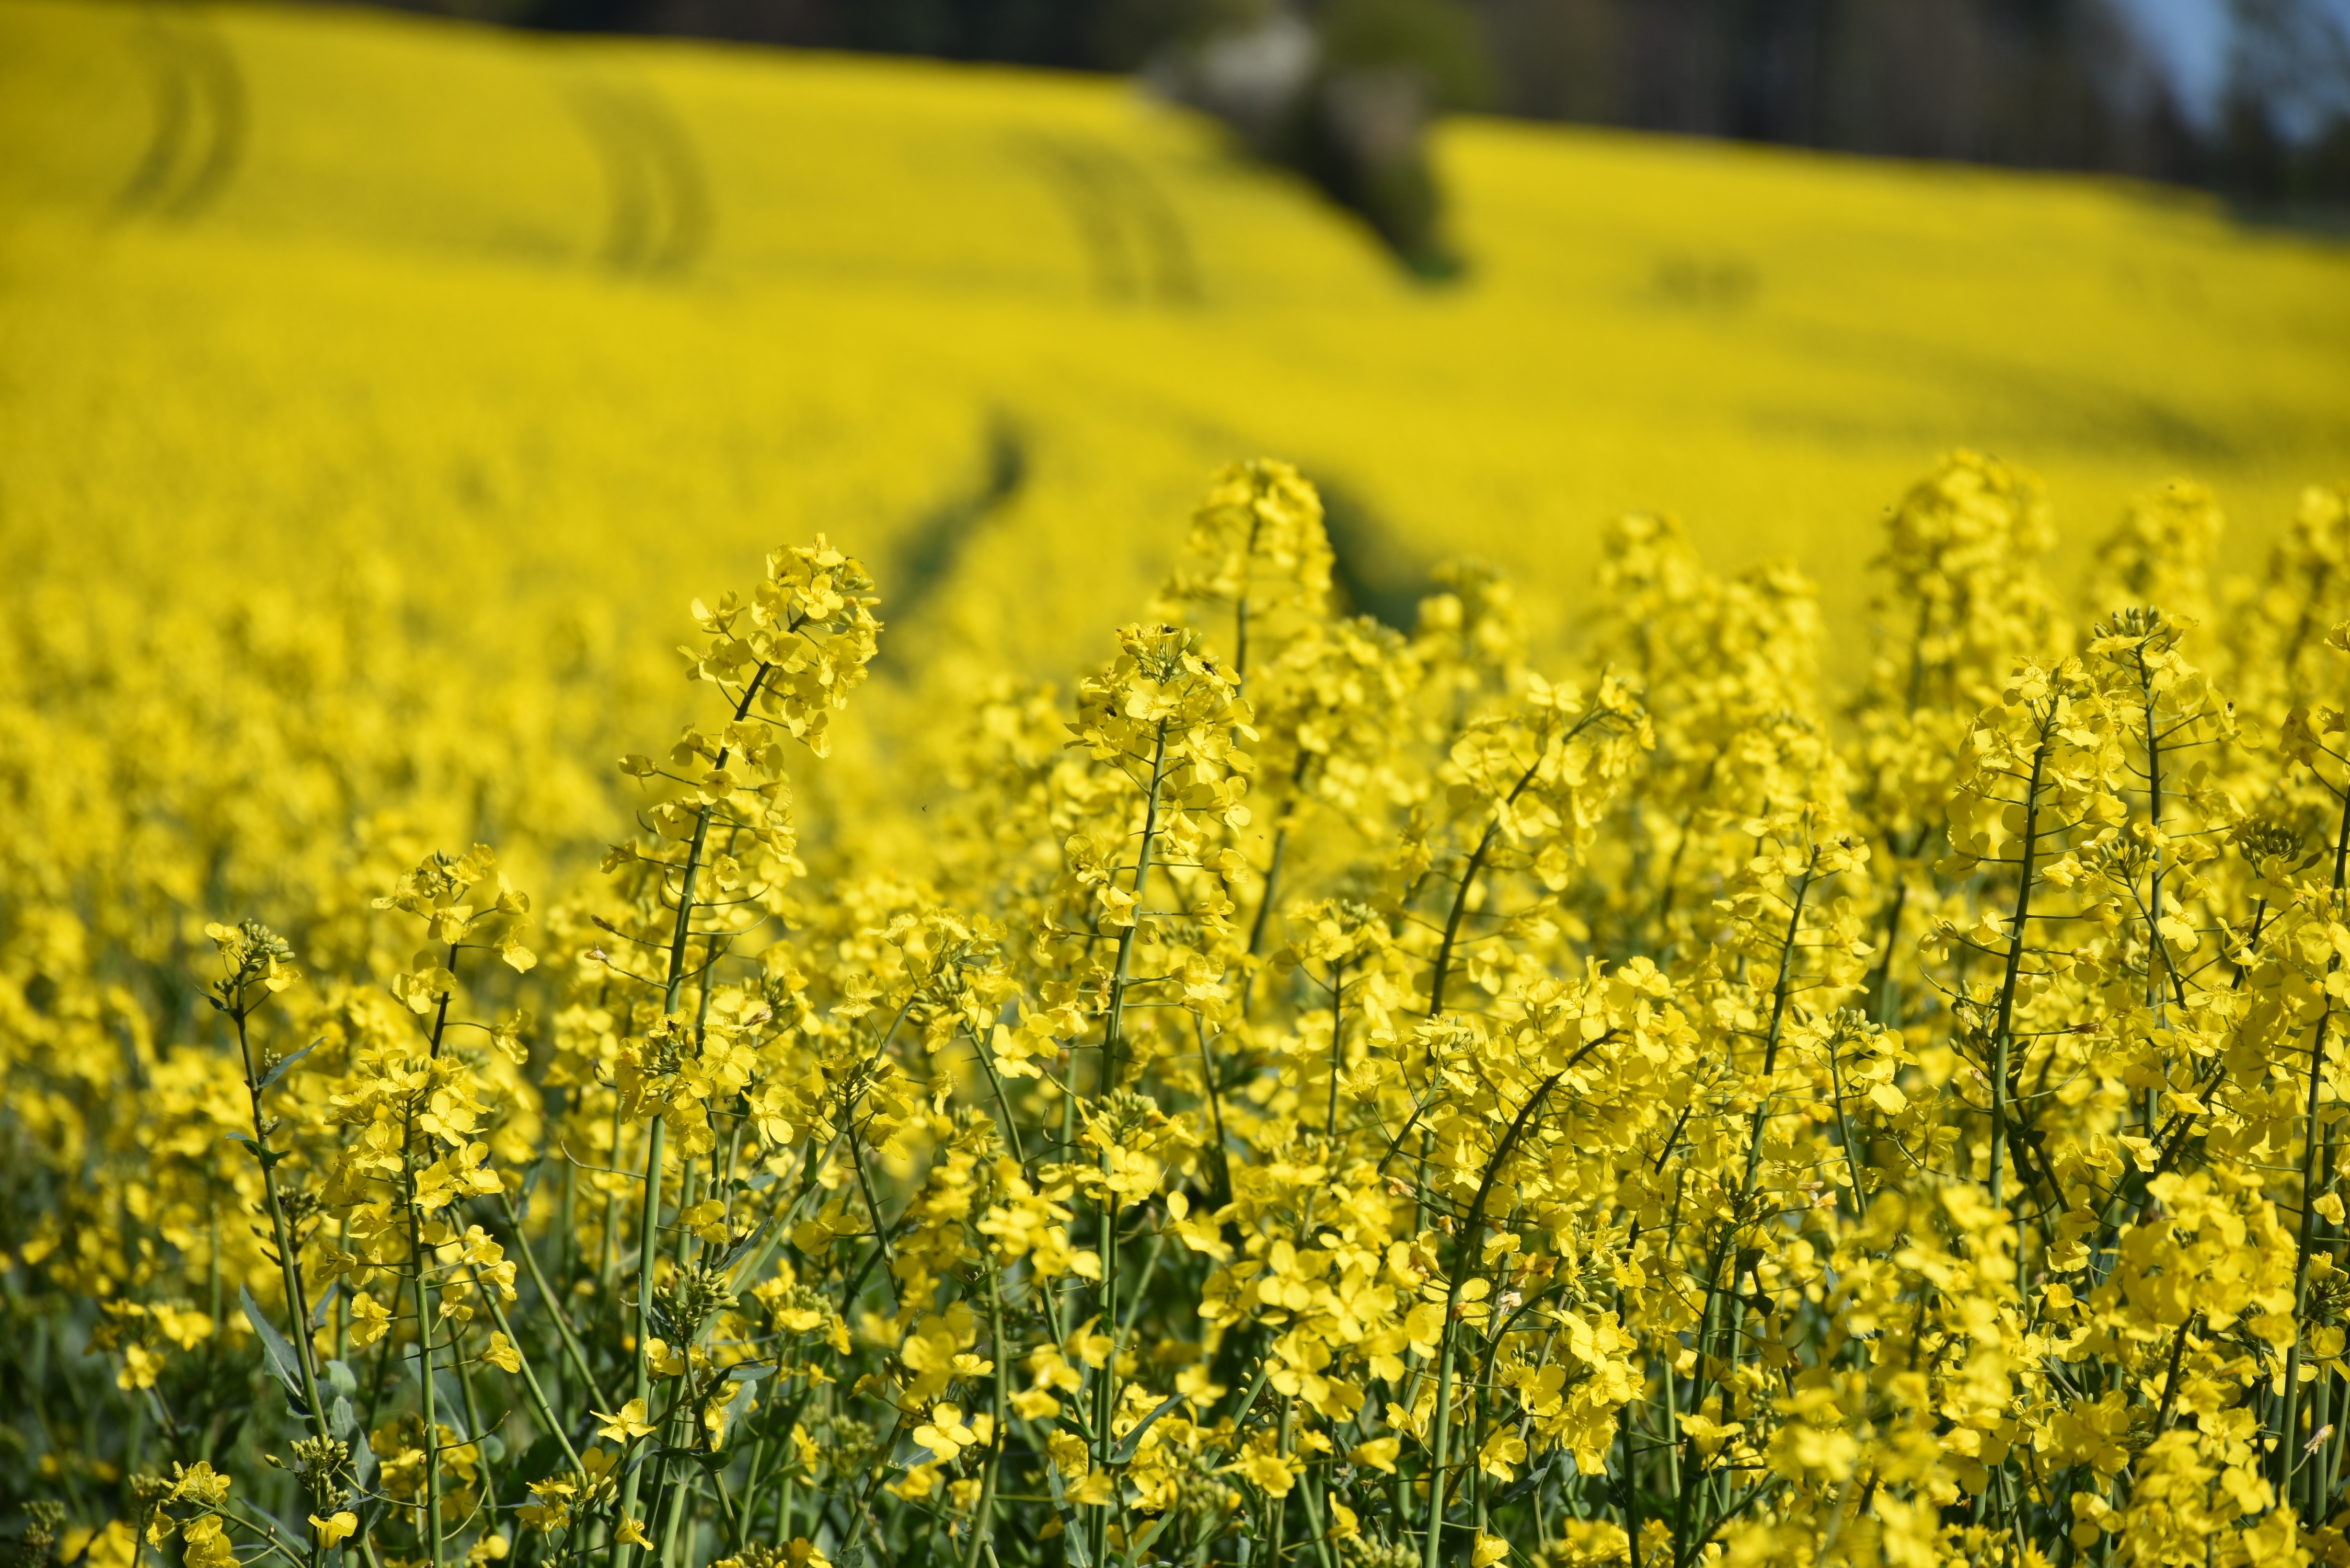
landscape, nature, plant, sky, sun, white, field, meadow, flower, atmosphere, food, produce, vegetable, crop, romantic, blue, rest, yellow, agriculture, rapeseed, wide, canola, idyll, mustard, brassica, oilseed rape, flowering plant, grass family, land plant, mustard plant, mustard and cabbage family, brassica rapa